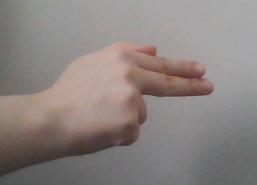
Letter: ghain